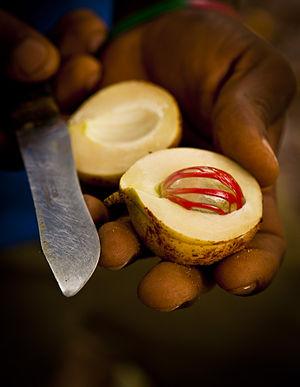
Noix de muscade (Myristica fragrans) fraîche coupée en deux, en Tanzanie. This is an image of food from Tanzania
La noix de muscade est l'albumen de la graine du fruit ovoïde du muscadier, un arbre tropical de la famille des myristicacées haut de dix à quinze mètres. La coque de la noix de muscade en est le tégument.